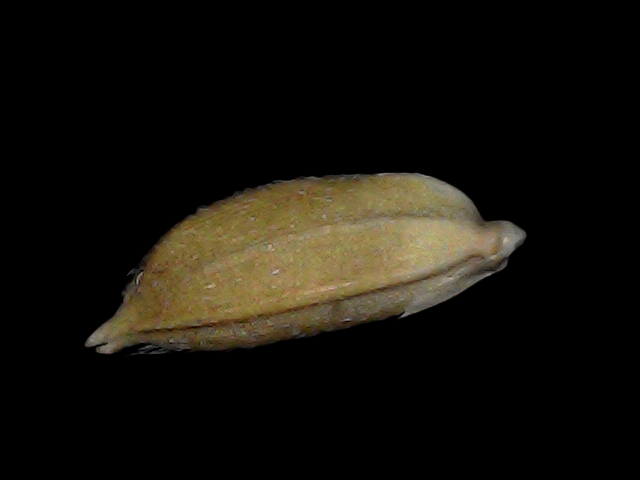
Rice variety: Bd34